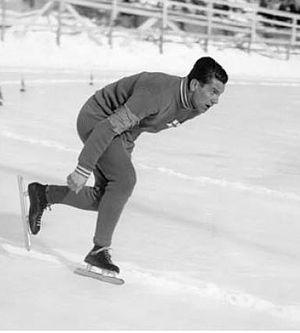
Lauri Rikhard «Lassi» Parkkinen est un patineur de vitesse finlandais.